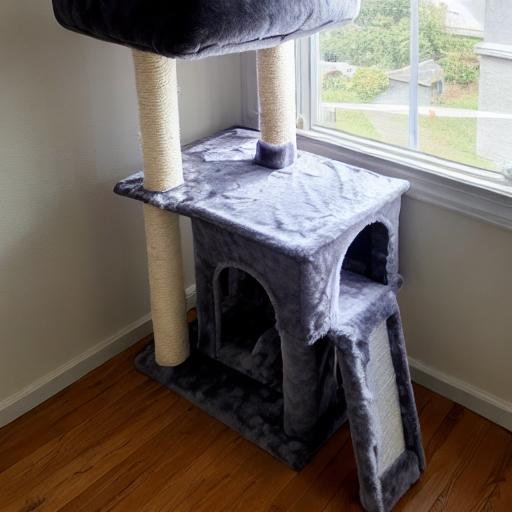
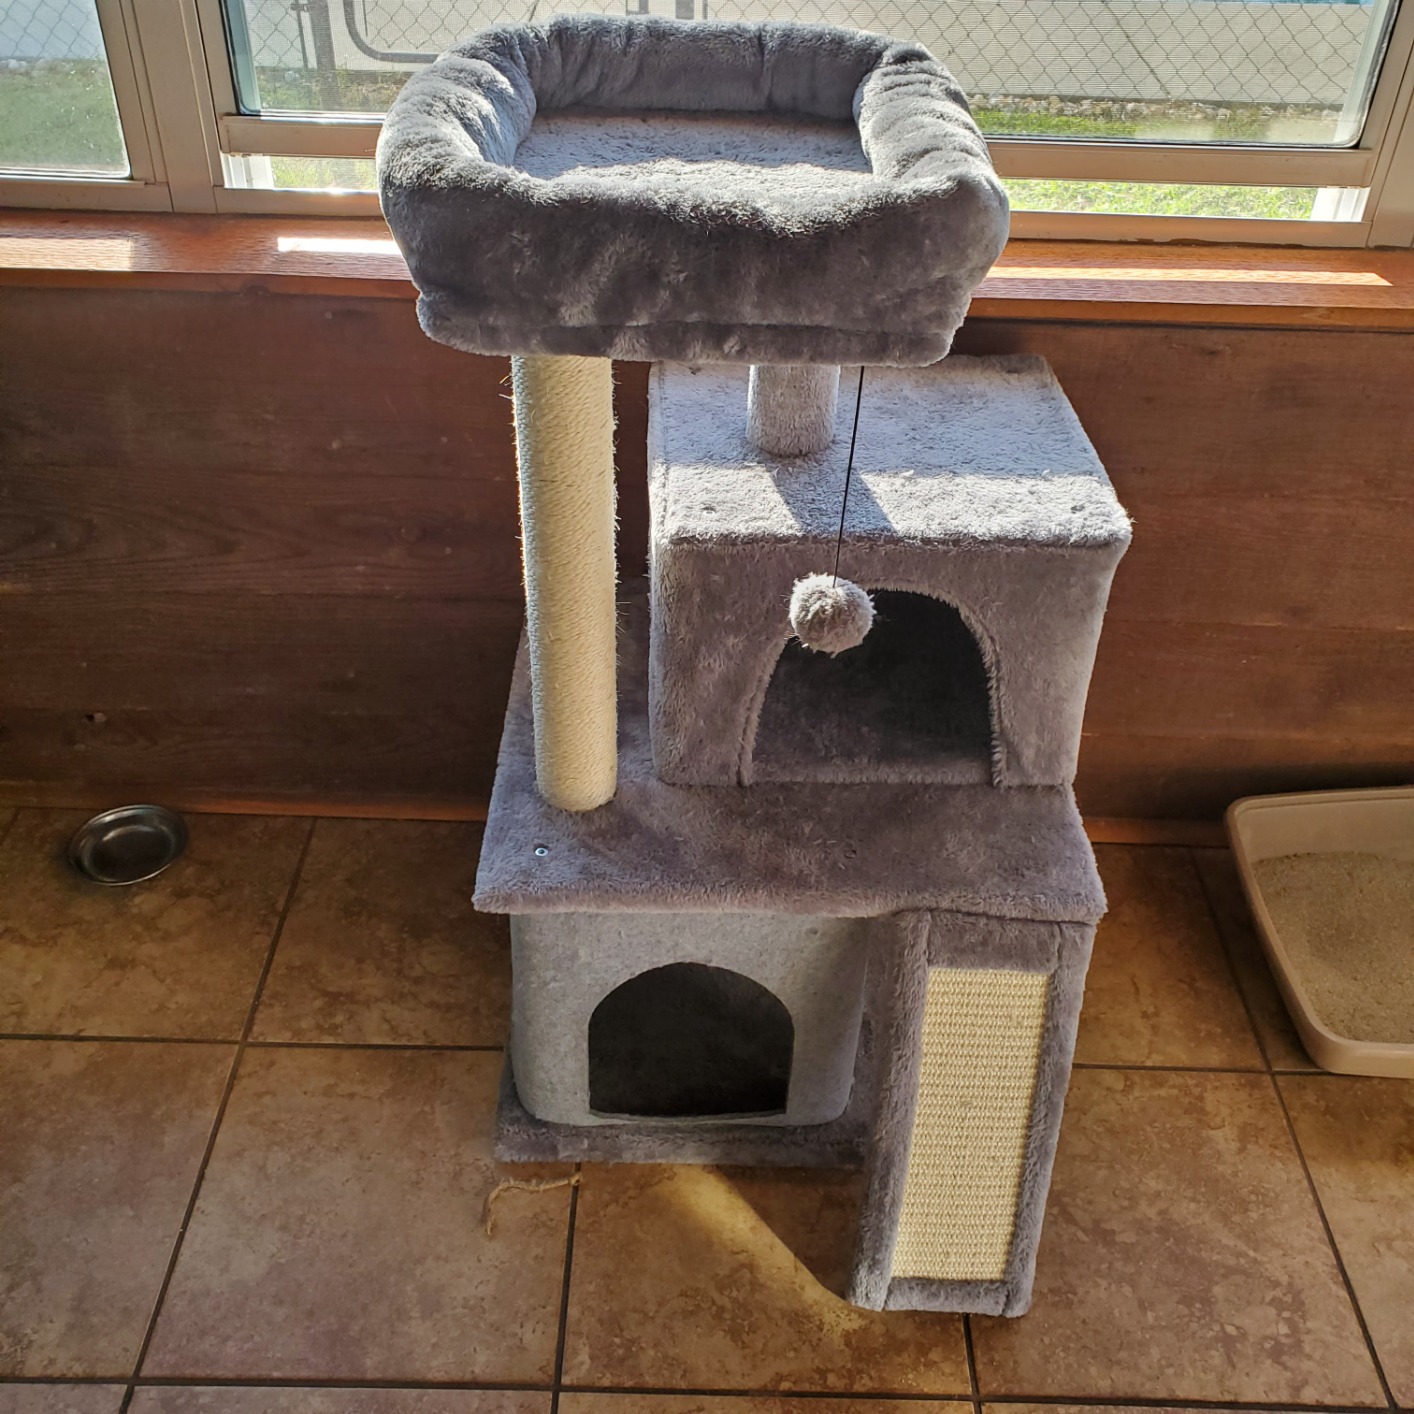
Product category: items_cat tree
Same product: no